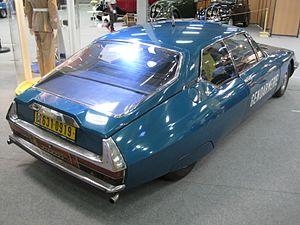
Citroën SM
La Citroën SM est une automobile sportive de grand tourisme, développée par le constructeur automobile français Citroën en mars 1970. Malgré diverses avancées techniques, elle a une carrière très courte qui s'achève en 1975. Elle reste pourtant un des modèles mythiques de la marque recherché par les collectionneurs.